Lion dance

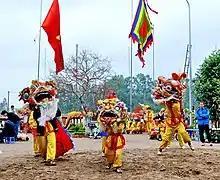

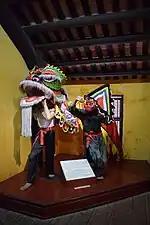

In Vietnamese, the term "múa sư tử" refers to the northern style of Chinese lion dance, while "múa lân" is commonly used for the southern style.